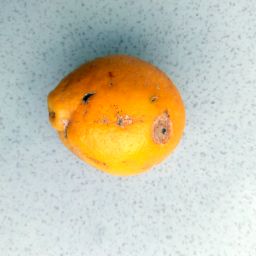
Fruit: Orange
Quality: Bad